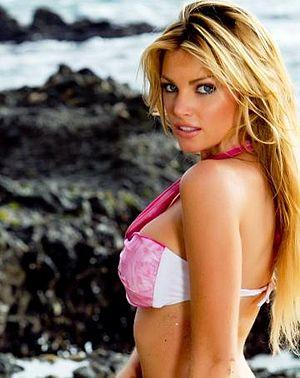
La Playmate of the Month, ou Miss, est une femme désignée chaque mois par le magazine Playboy. Elle apparaît sur le dépliant central du magazine, appelé centerfold.